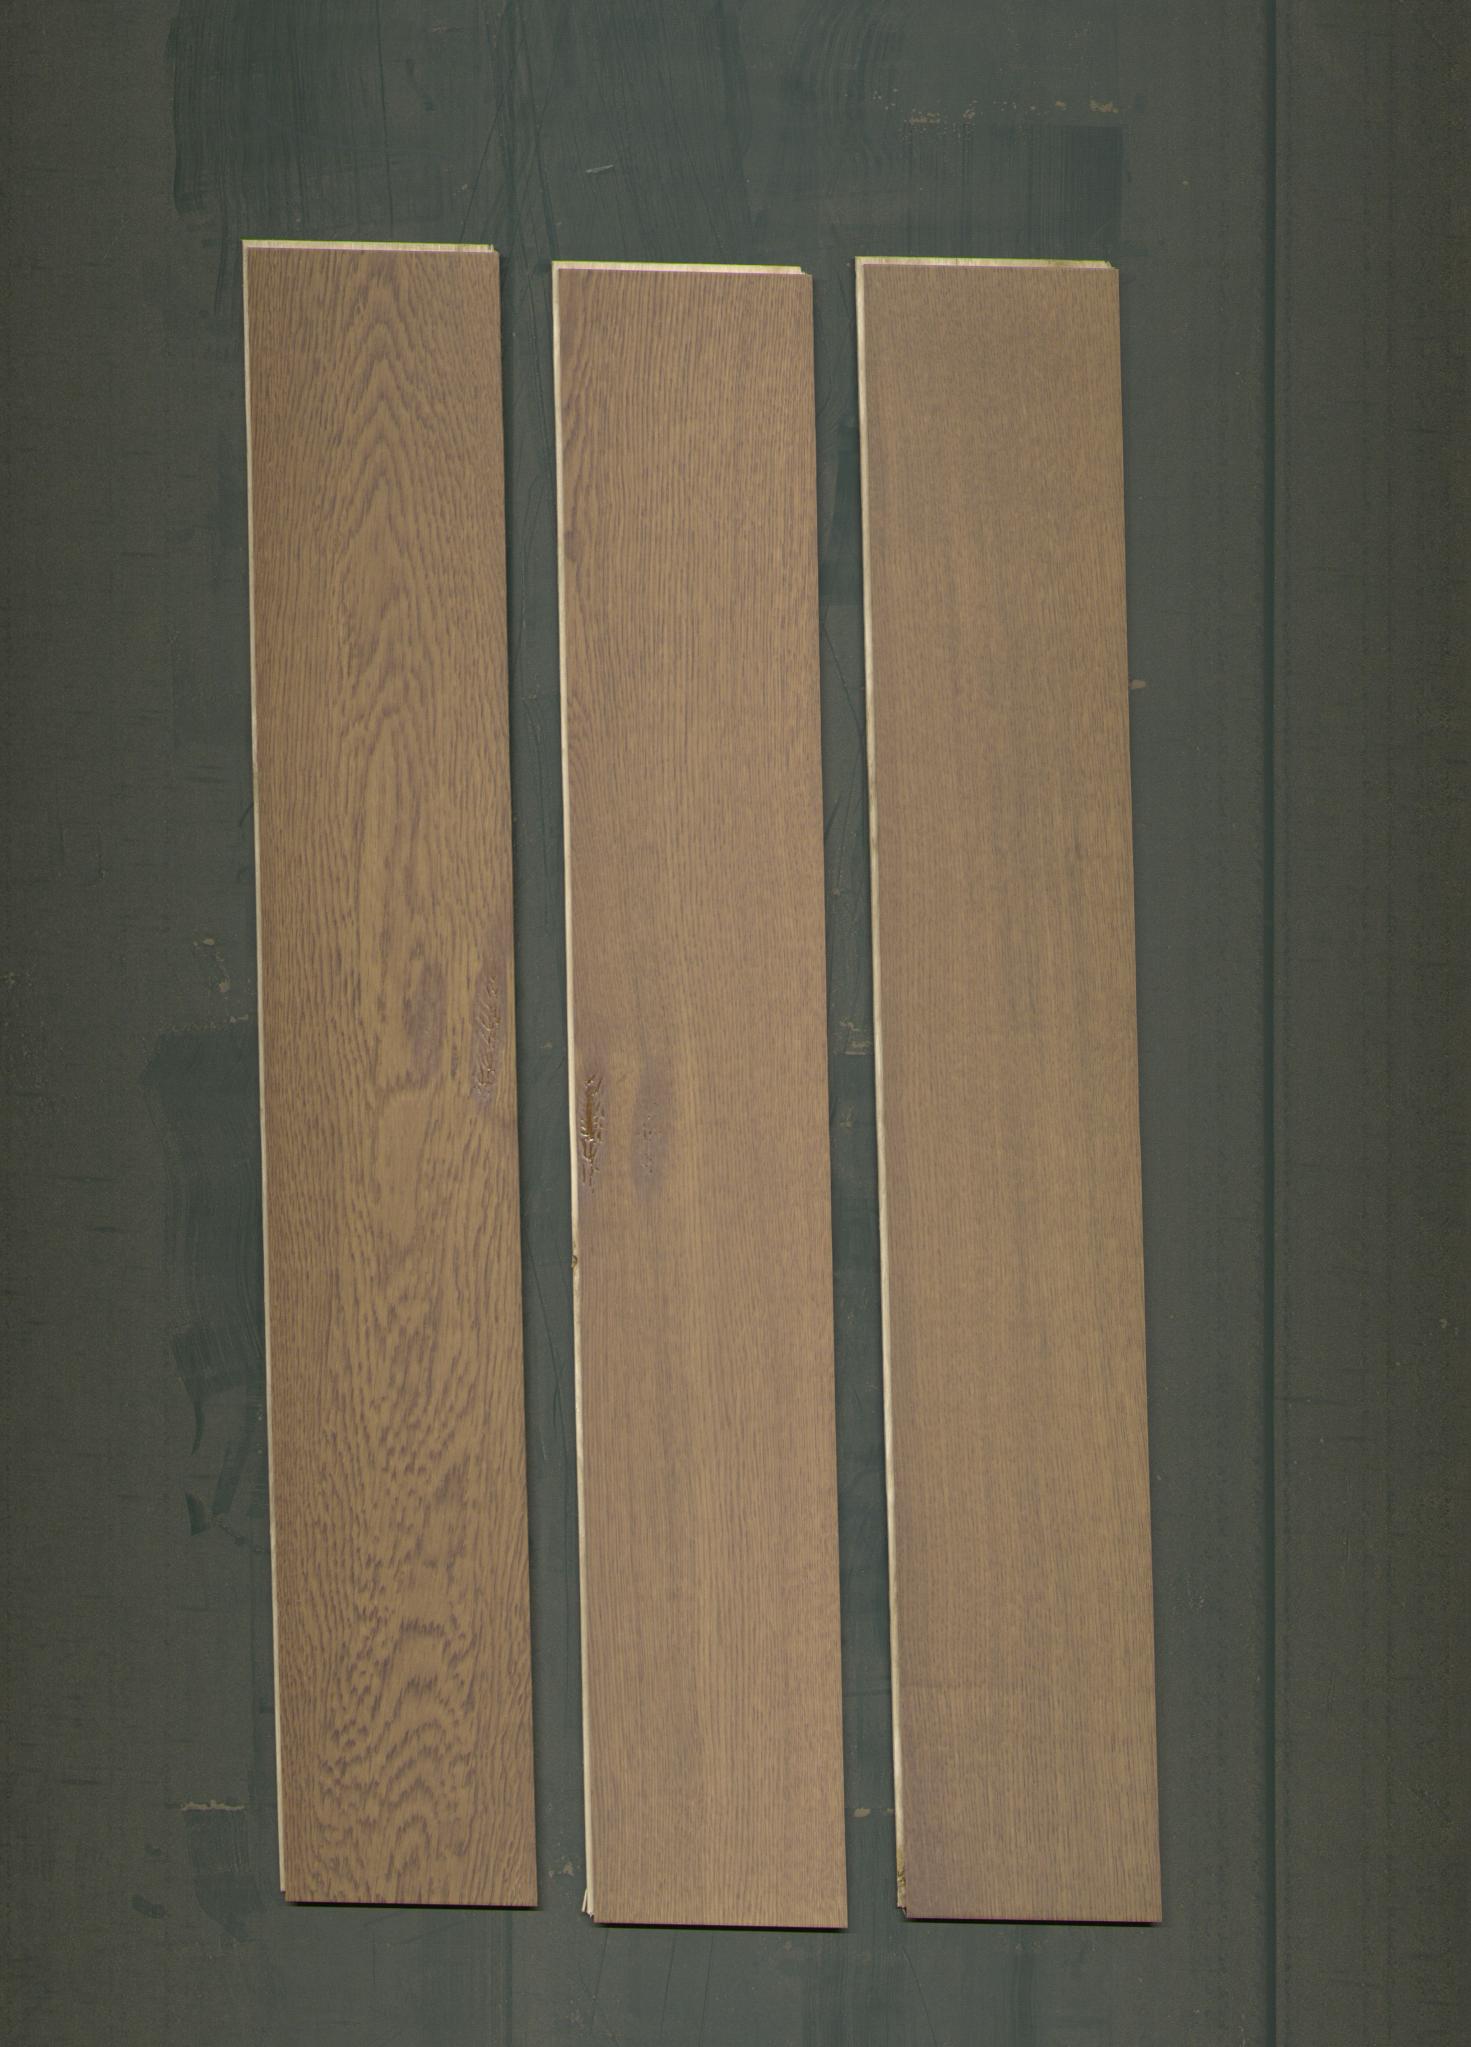
Label: mixers